King Abdulaziz Center for World Culture

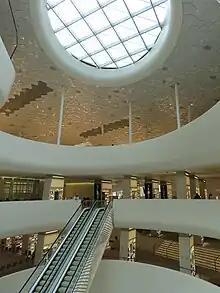
Ithra Library

The library is one of the larger and more modern in the region. It is designed to host about 500,000 texts and includes a variety of digital resources. The library also hosts workshops, lectures and book clubs.